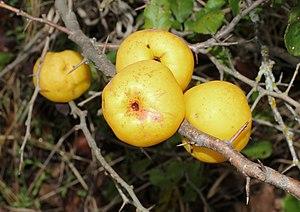
Le Cognassier du Japon, est une plante de la famille des Rosacées, croissant à l'état sauvage au Japon.